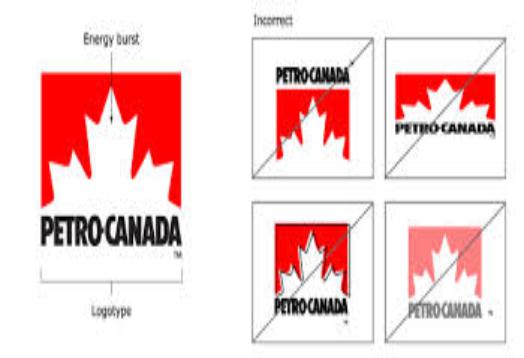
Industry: Transportation